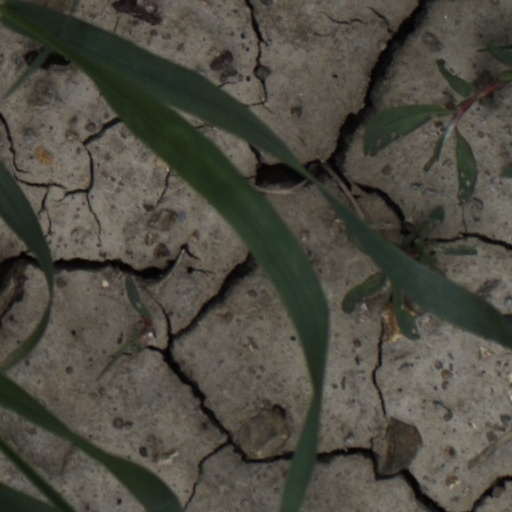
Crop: wheat